Executive Mansion, Monrovia

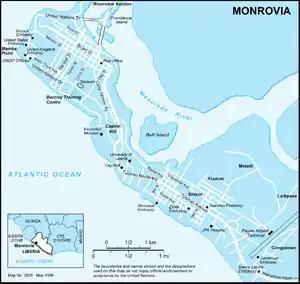
A 1999 UN map of Monrovia, showing the location of the Executive Mansion.

The Executive Mansion of Liberia is the official residence and workplace of the country's president. Located across the street from the Capitol Building in the Capitol Hill district of Monrovia, the current building was constructed during the presidency of William Tubman, which lasted from 1944 to 1971. The construction started in 1961, and was completed in 1964.